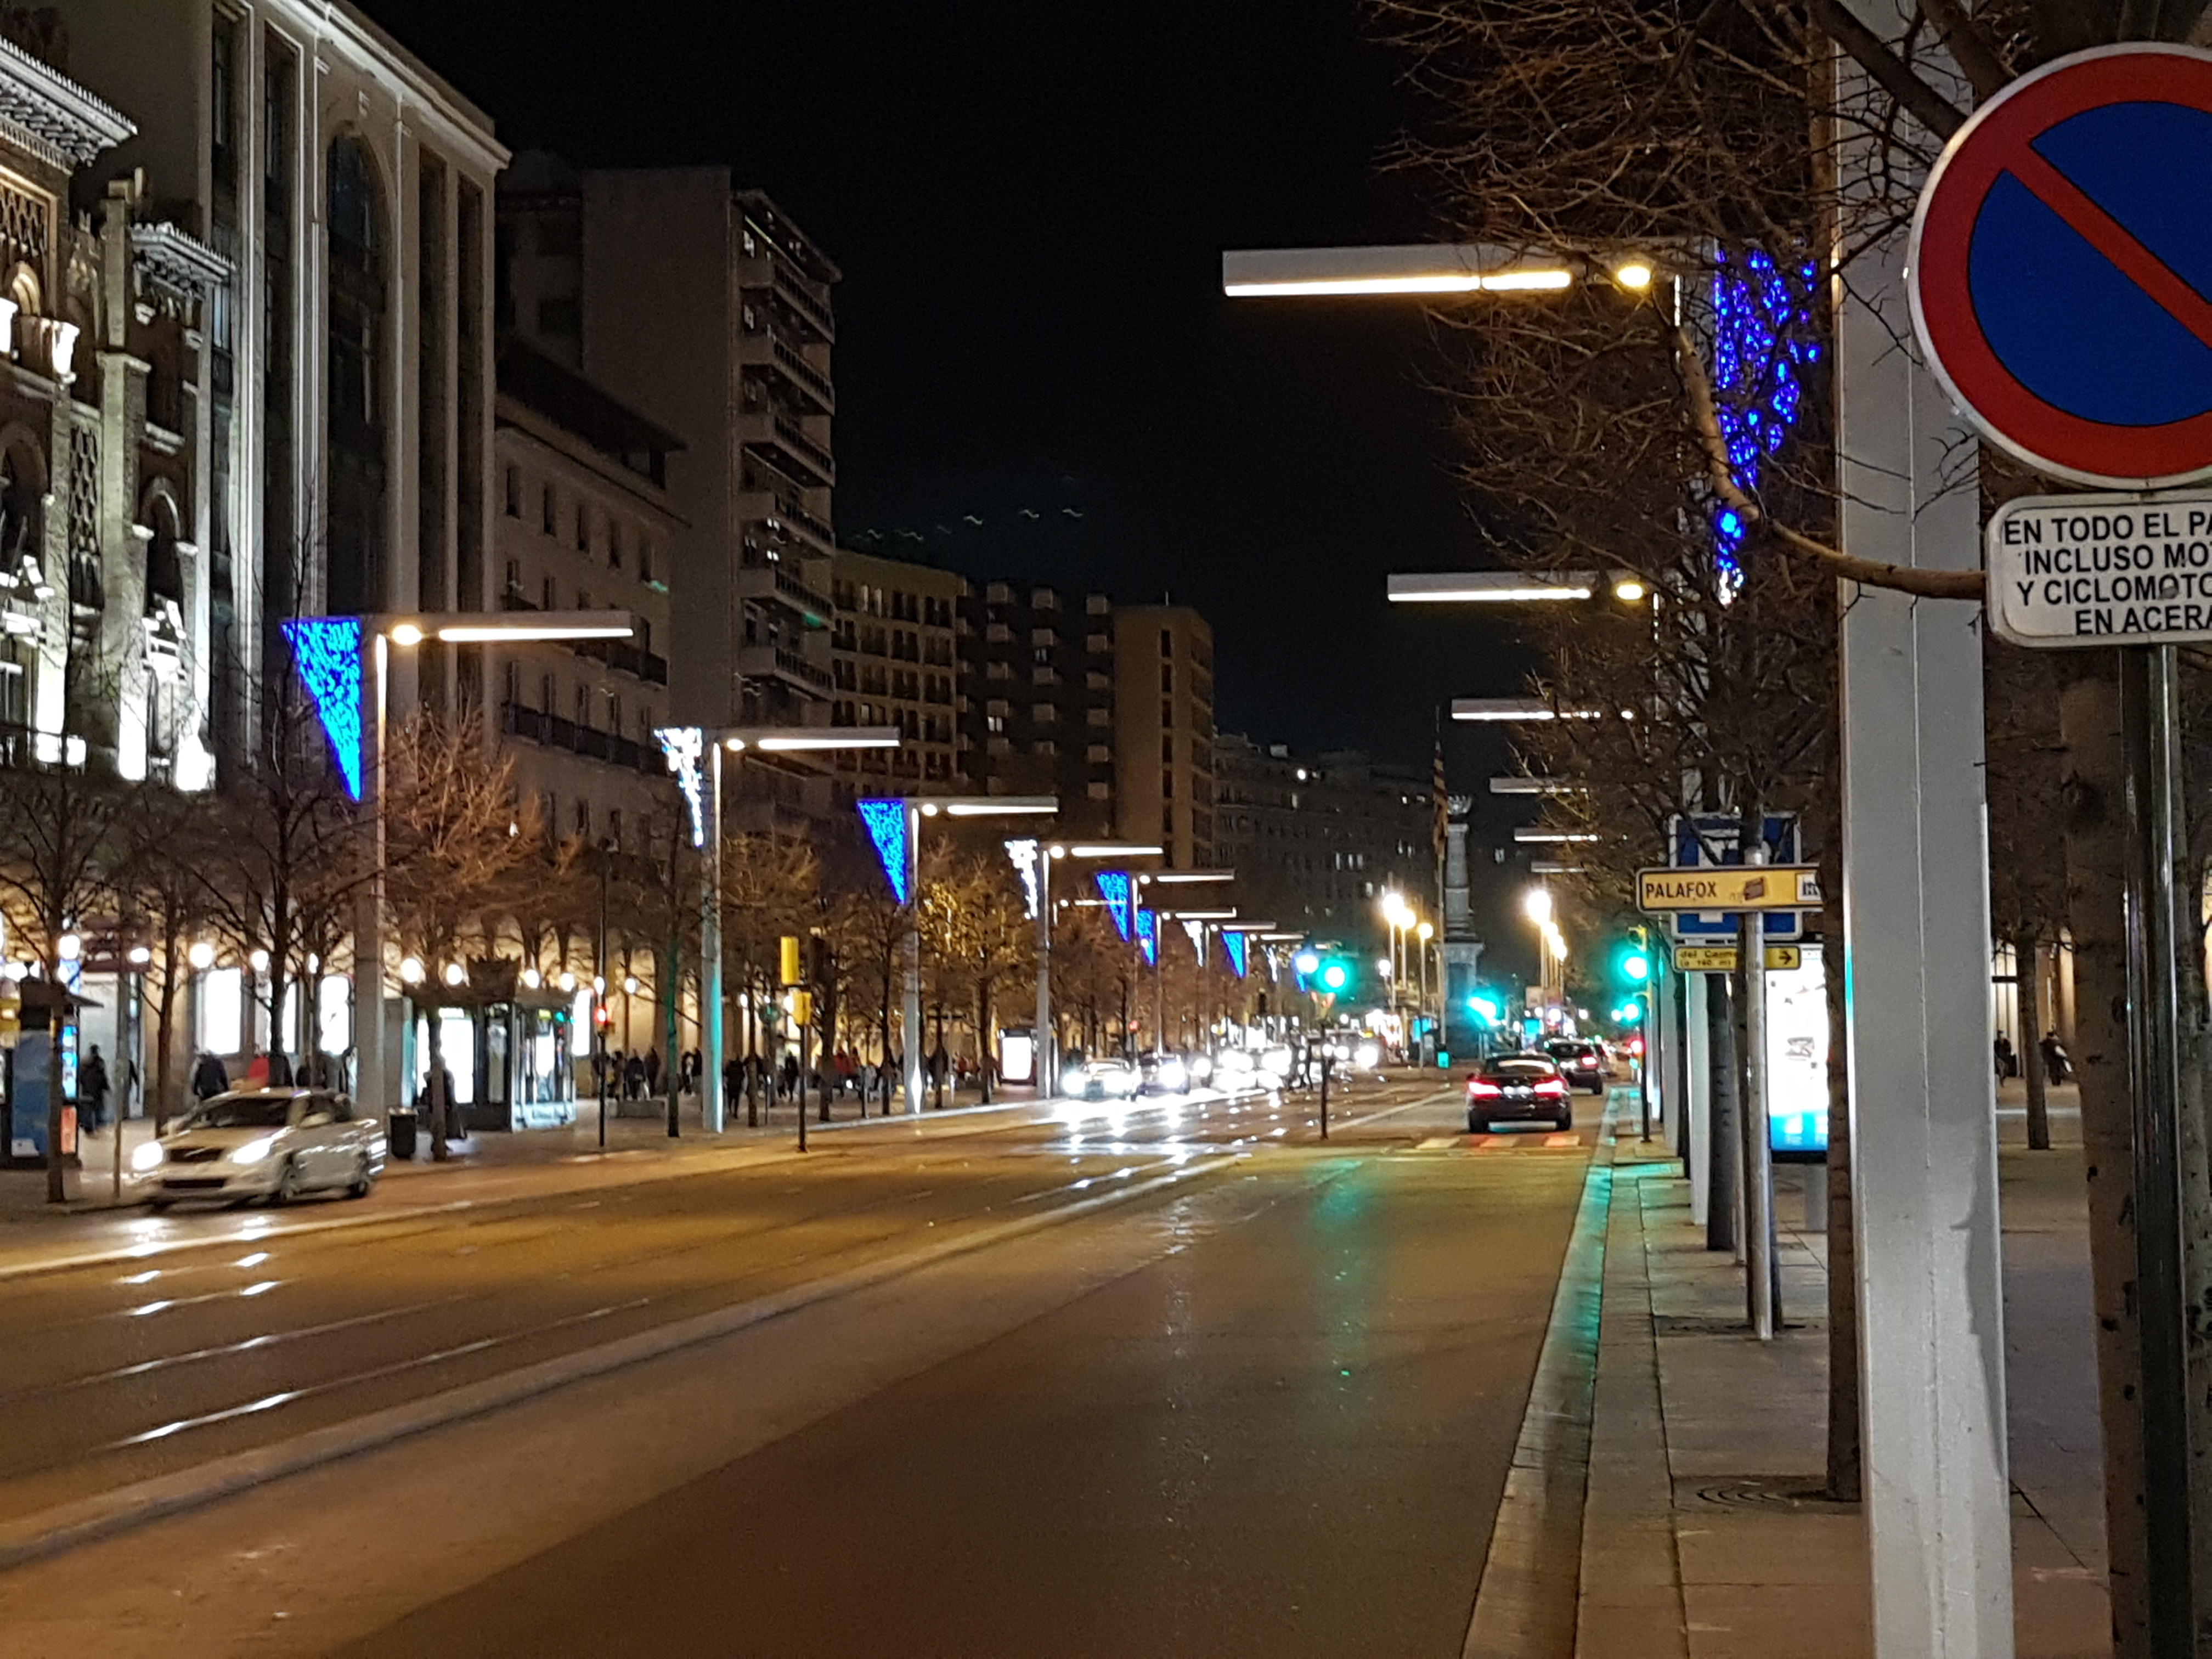
street, christmas, night, holidays, metropolitan area, city, urban area, infrastructure, metropolis, downtown, town, light, road, reflection, lane, cityscape, car, building, street light, pedestrian, sky, evening, traffic